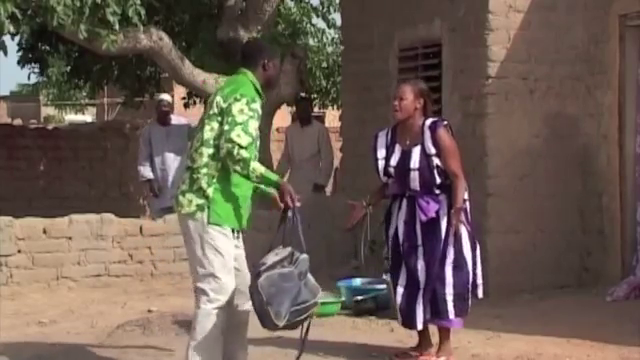
Nataal bii maa ngi ci gis ñaari nit, benn njagamaar ak benn góor ñu jàkkarloo mel ni kuy dàggasante